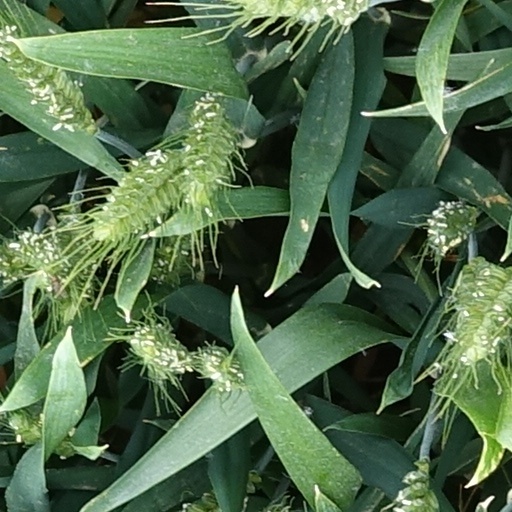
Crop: wheat